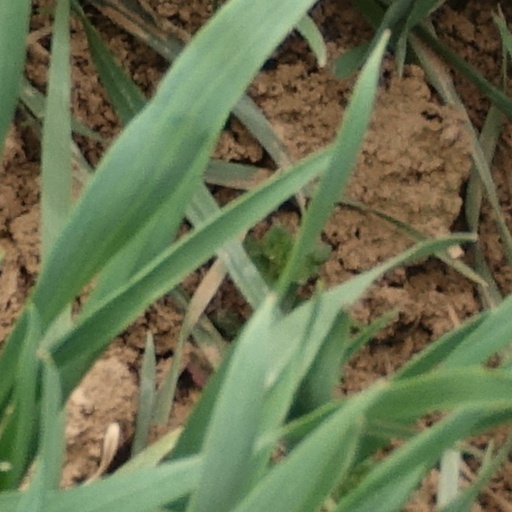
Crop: wheat